Correspondence between the Ottoman sultan and the Cossacks

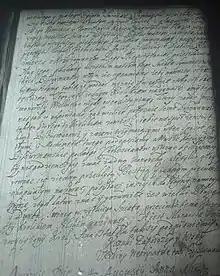
1683 Polish version of the Cossack letter to the sultan, found in 2019

U.S.-based Slavic and Eastern European historian Daniel C. Waugh (1978) observed: